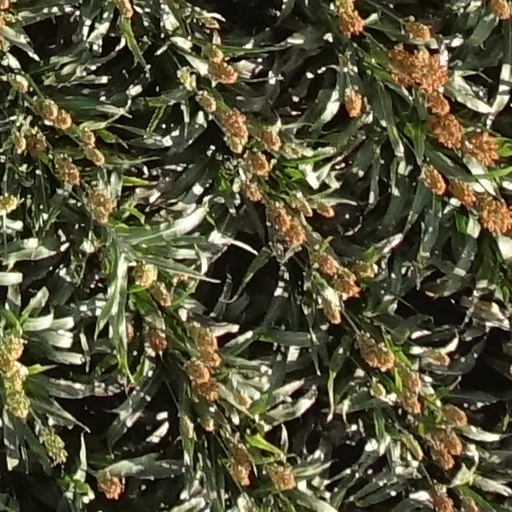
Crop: sorghum